Cheryl Chan

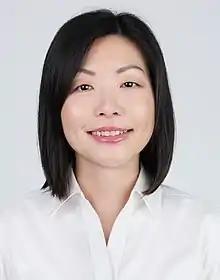
Official portrait, 2021

Cheryl Haley Chan Wei Ling (born 1976) is a Singaporean businesswoman and retired politician. A member of the governing People's Action Party (PAP), she had been the Member of Parliament (MP) representing the Fengshan division of East Coast GRC from 2020 to 2025 and previously Fengshan SMC between 2015 and 2020.